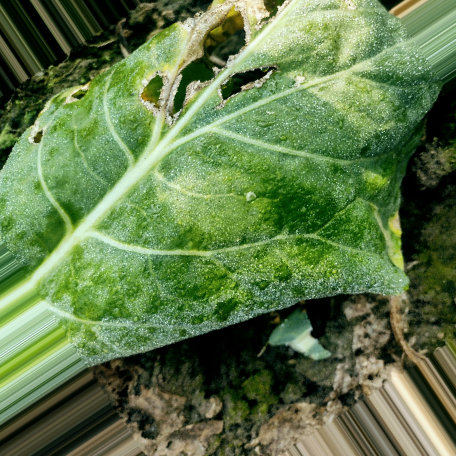
Label: Downy Mildew